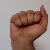
The image shows a hand gesture representing the letter 'A' in Indian Sign Language.